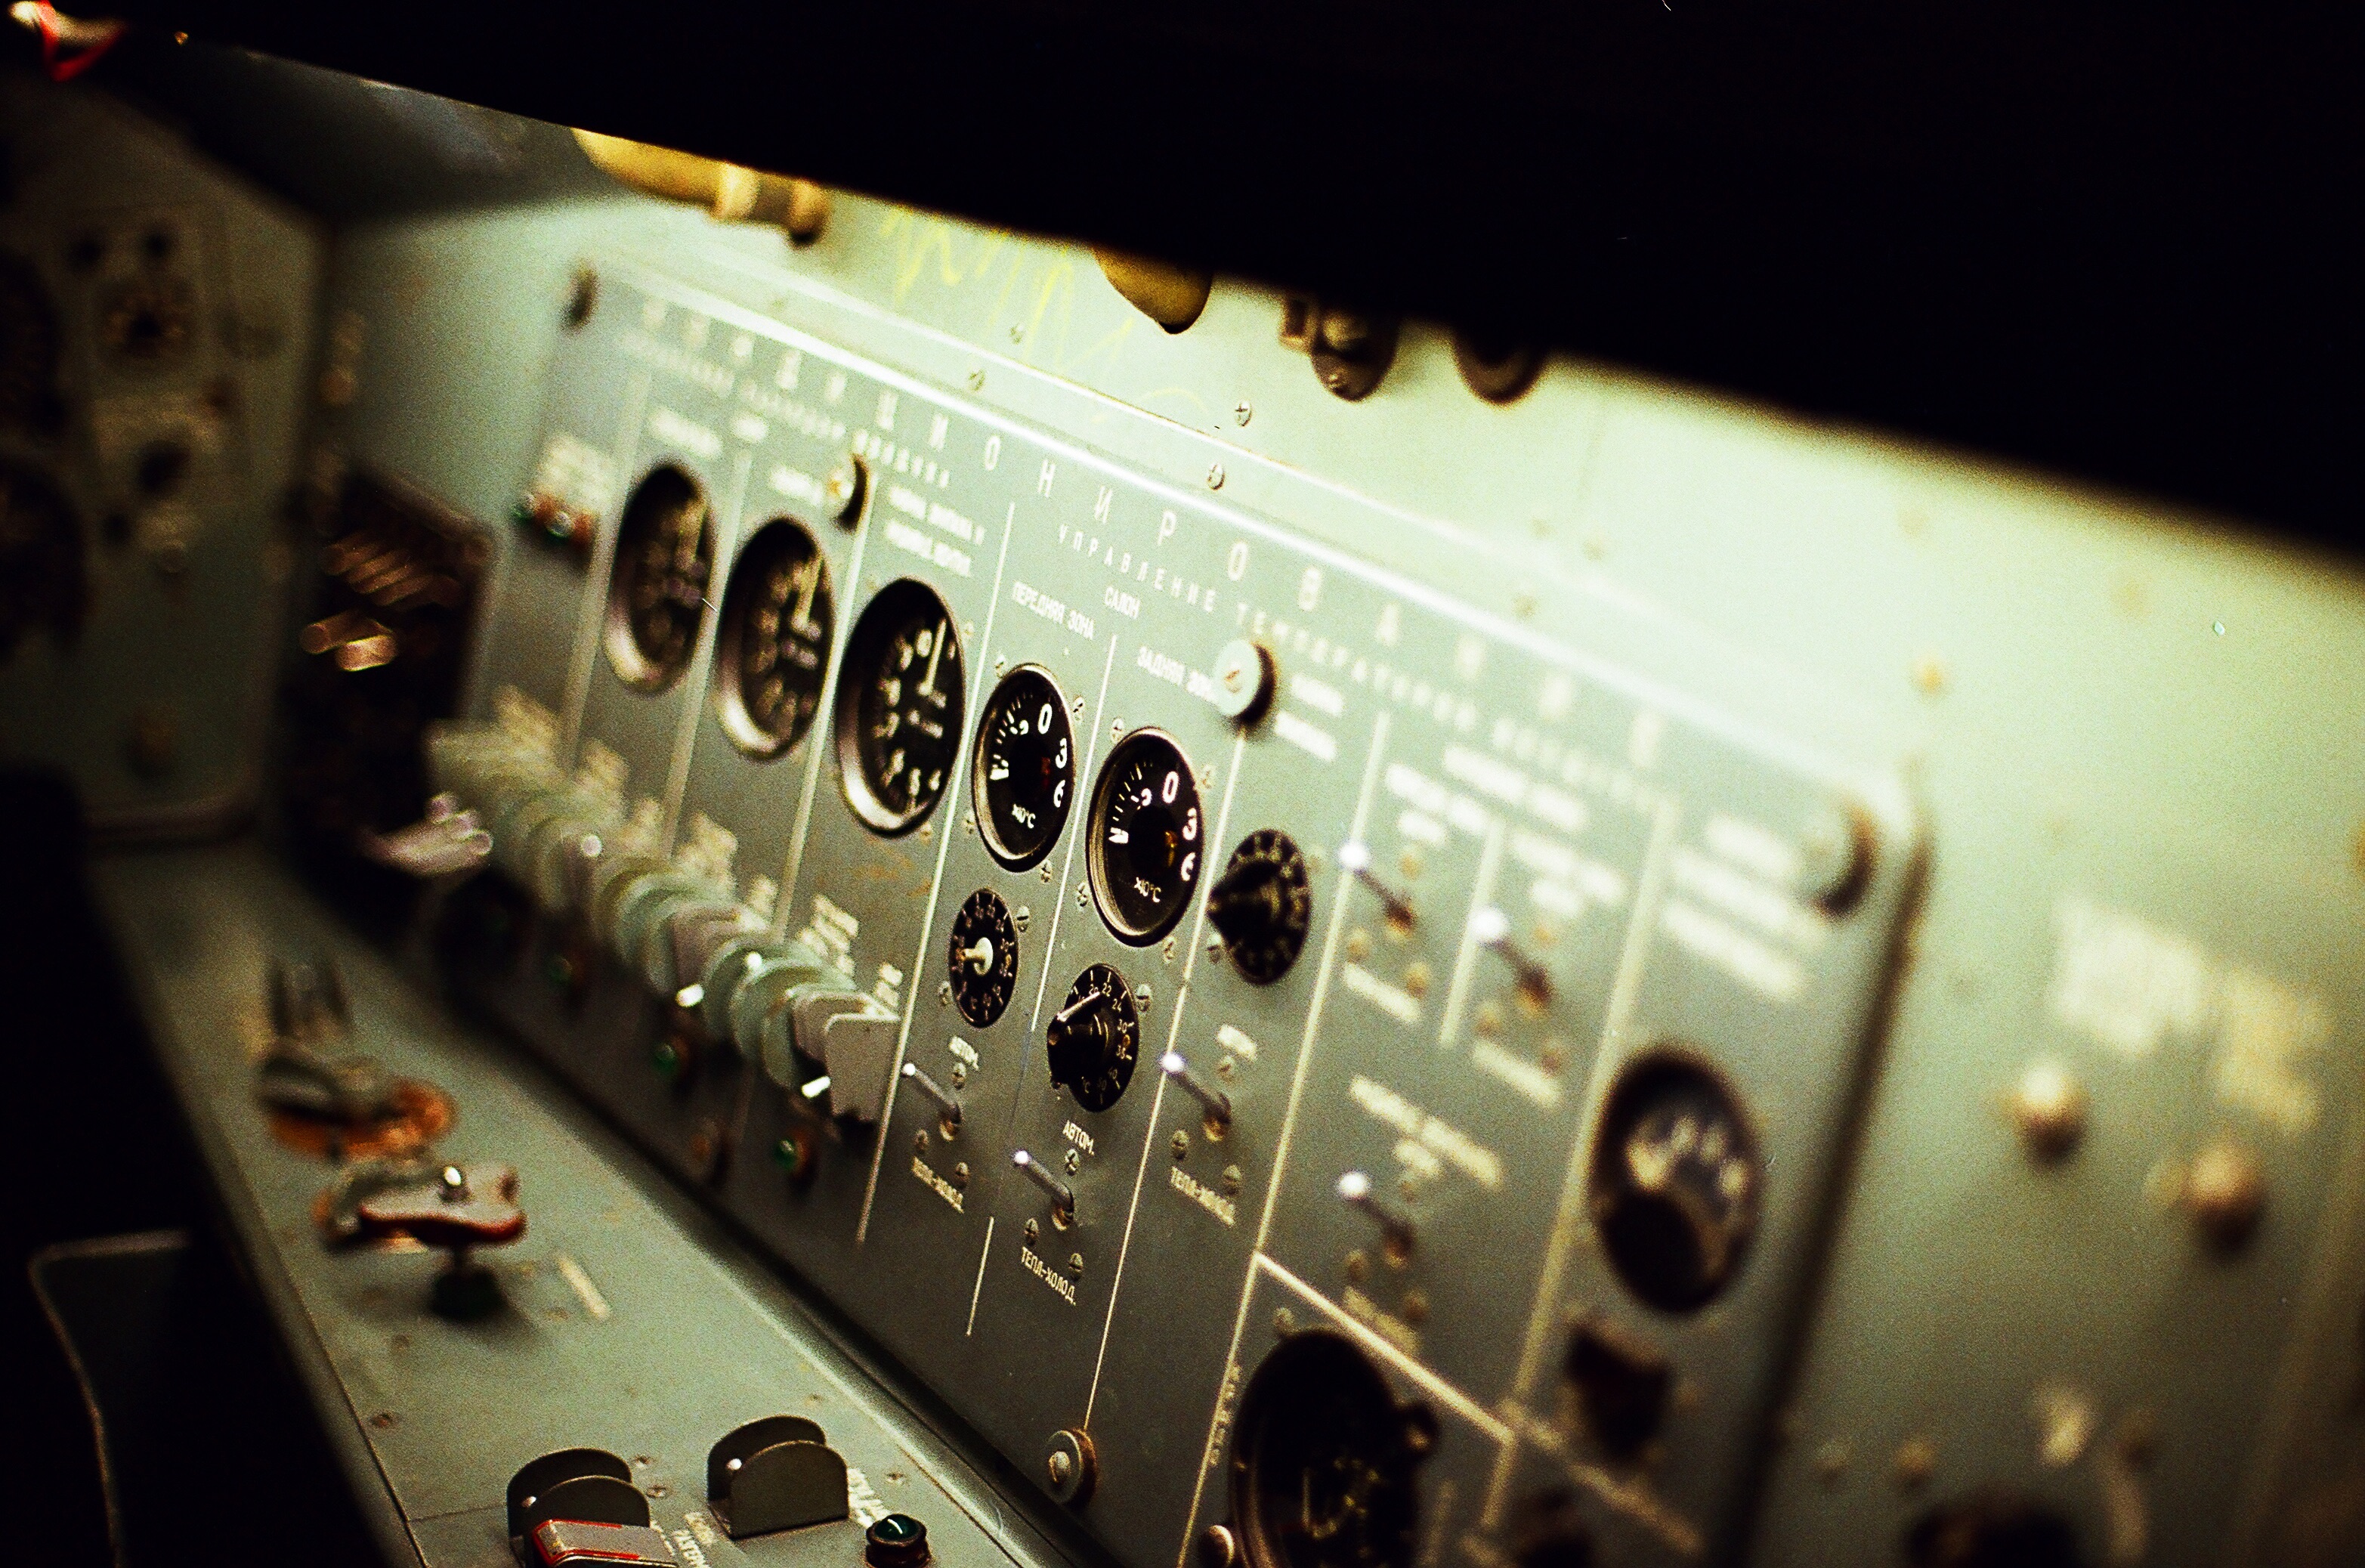
light, technology, white, guitar, equipment, control panel, button, electronics, panel, electronic instrument, stereophonic sound